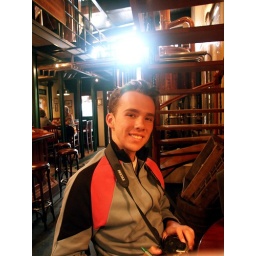
my angel boy in a Brussels bar